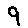
Label: 9